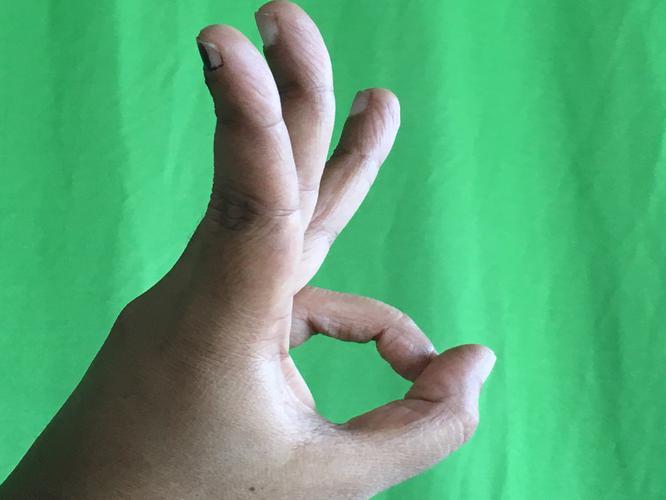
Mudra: Trishulam
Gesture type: single_hand